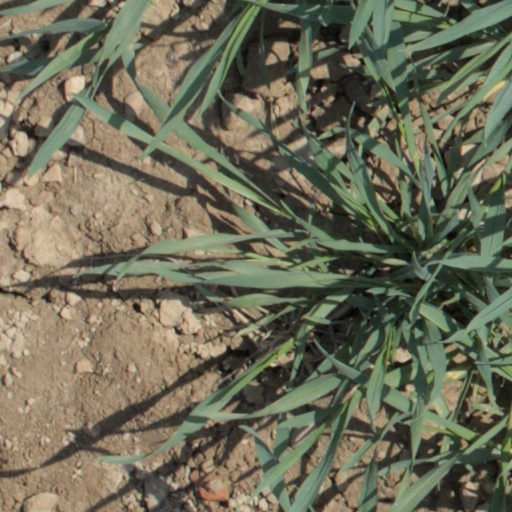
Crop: wheat